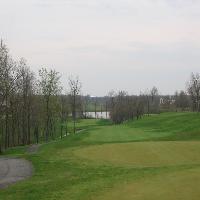
Weather: cloudy or overcast